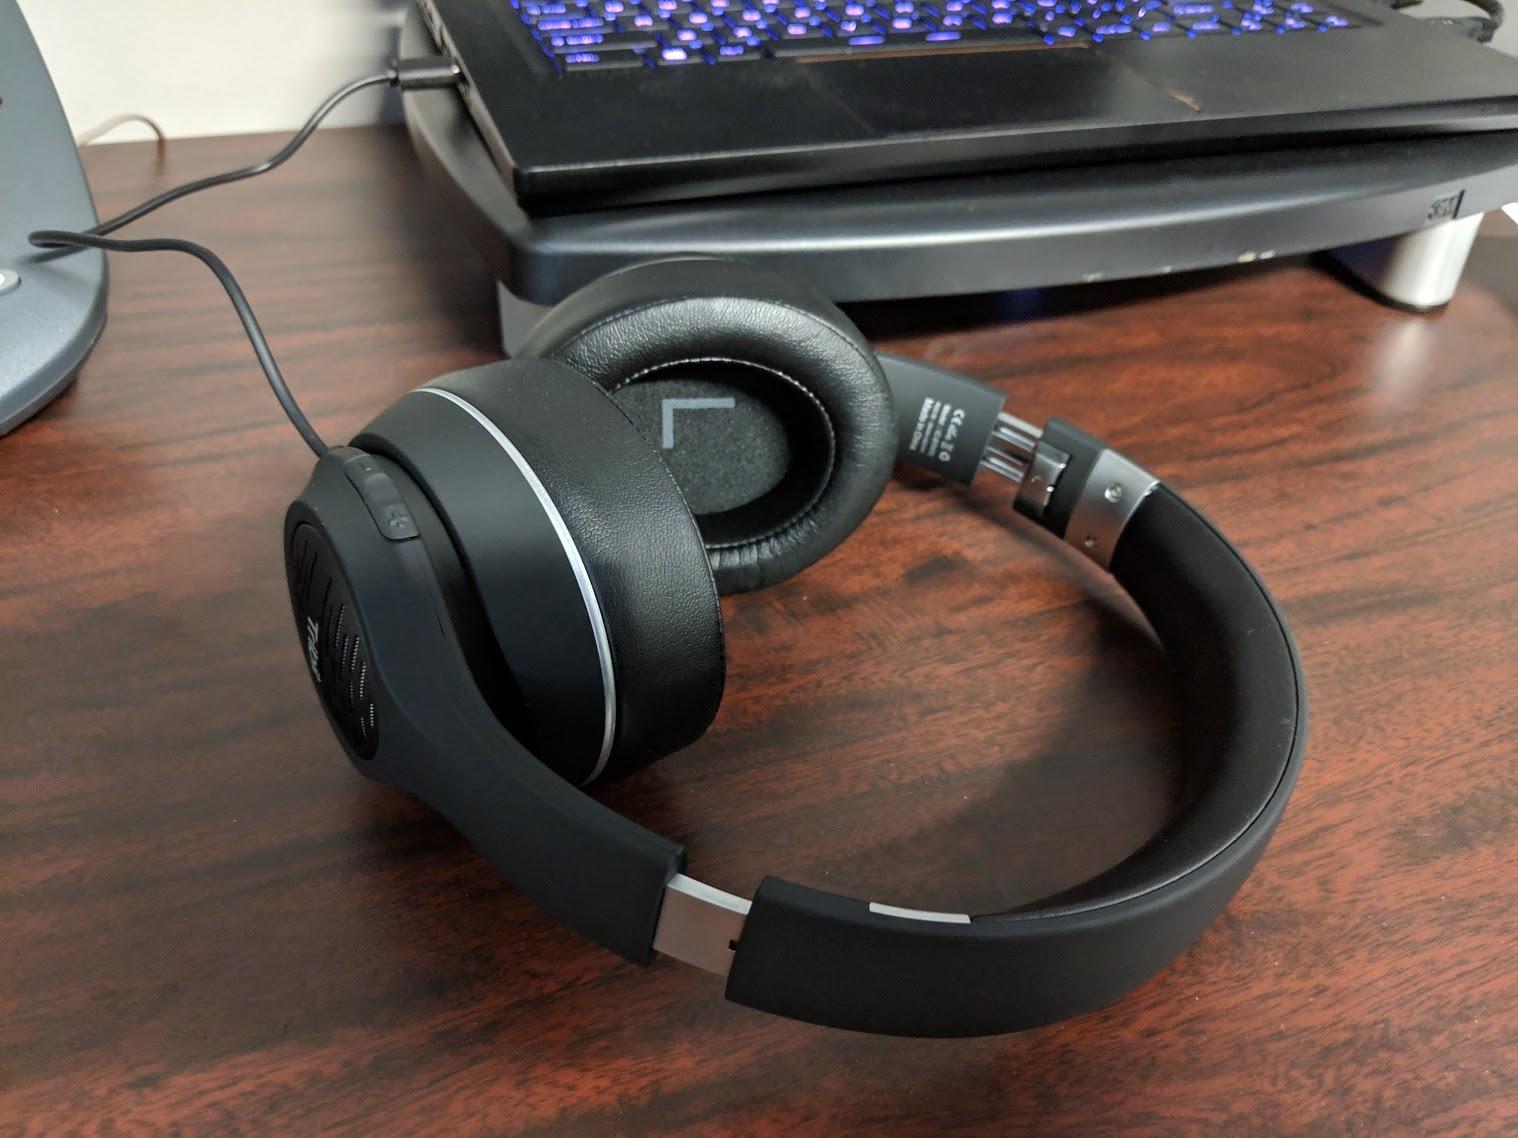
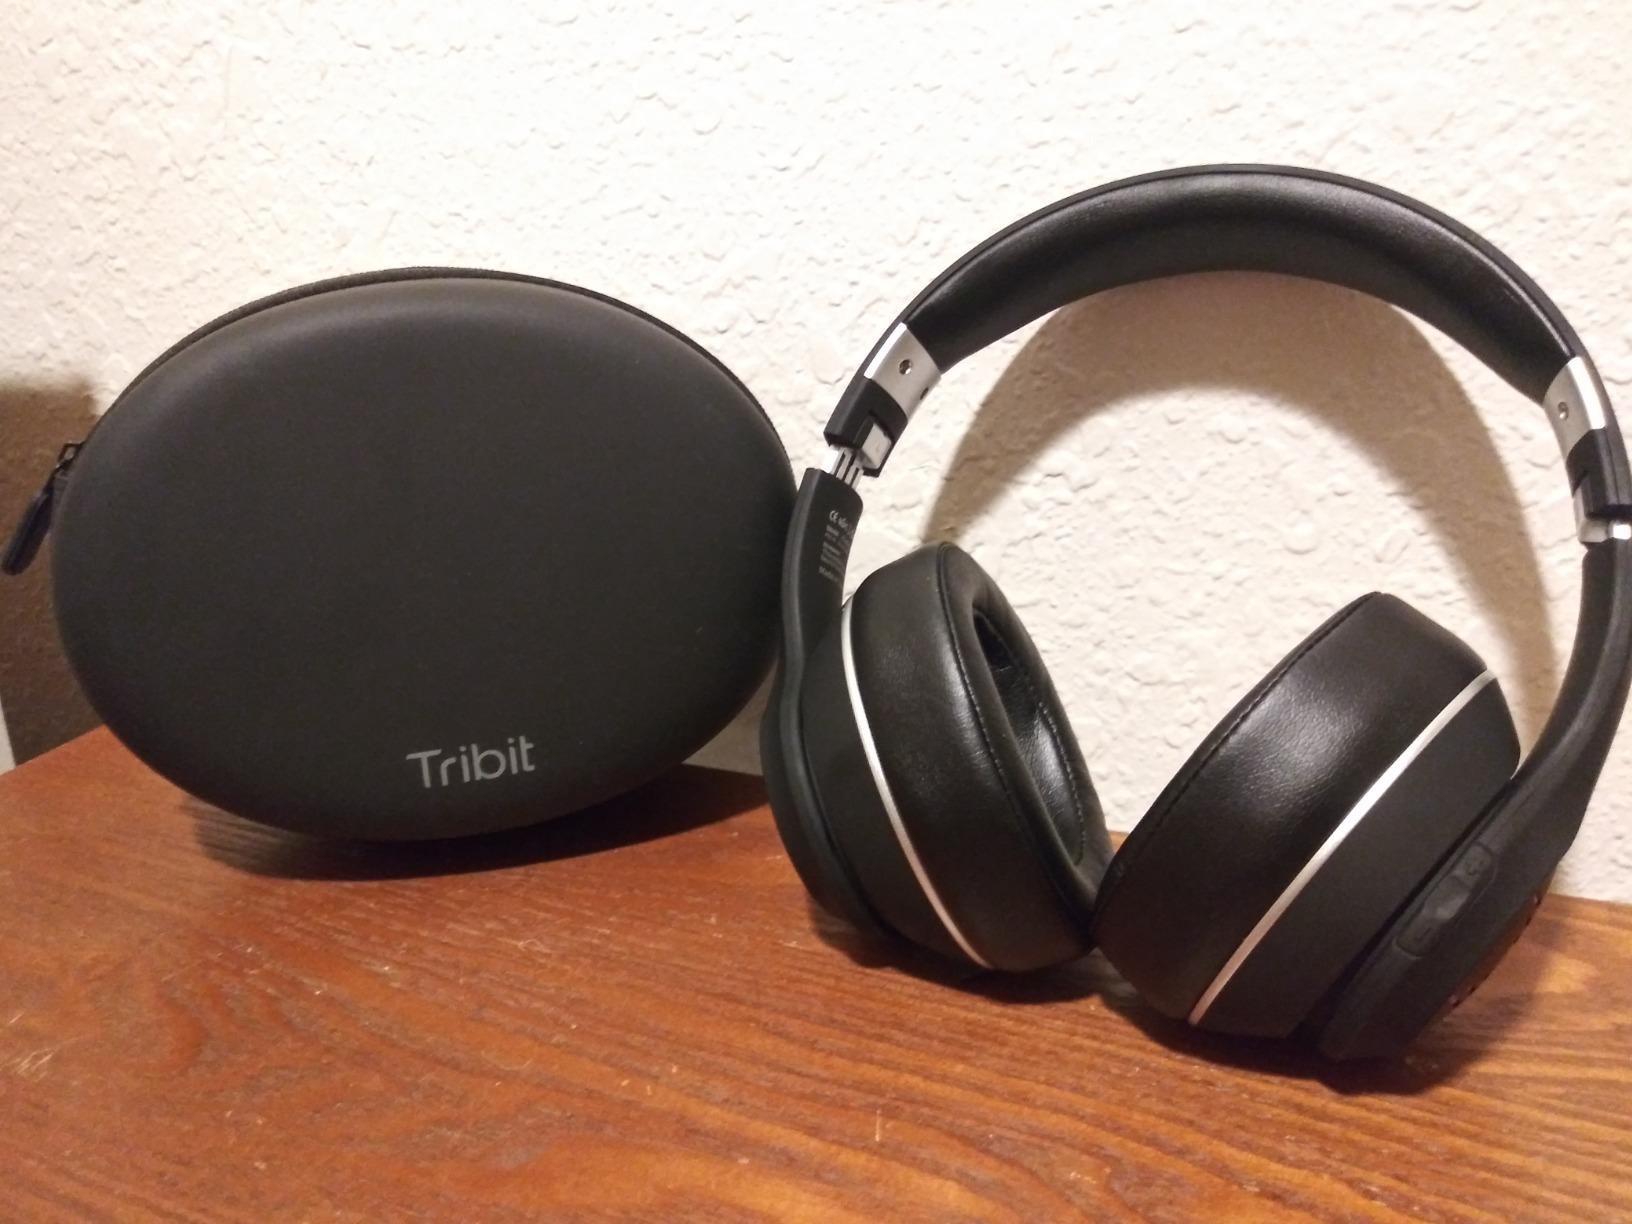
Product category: headphones
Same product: yes